Pnictogen-substituted tetrahedranes

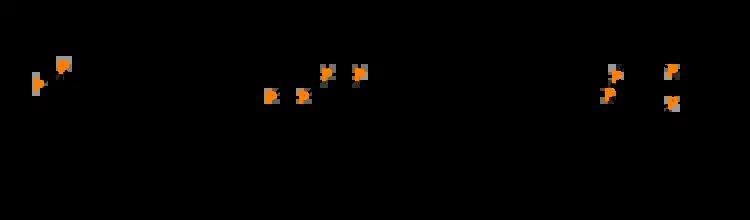
Stepwise dimerization of diphosphatetrahedrane with Ni(Cp)(IPr).

BuCP can also be reacted with Ni(IMes) (IMes = 1,3-bis(2,4,6-trimethylphenyl)imidazolin-2-ylidene) in toluene to produce 0.5 equivalents of an asymmetric compound with two hexacoordinate Ni atoms, a Ni-Ni bond, and two weak P-P interactions. This product is an intermediate for further chemistry. Heating the product at 60 °C for 3 hours causes the expulsion of a di-"tert"-butylacetylene and the reformation of P-P bonds. Another reaction pathway involves the addition of 3 equivalents of CO to the product, leading to the production of Ni(IMes)(CO) and the ladderane-like compound described at the beginning of this section. A third reaction pathway involves the addition of hexachloroethane. This produces a 1,2-diphosphocyclobutadiene ring ("vide supra") that is coordinated to both nickel atoms. This third reaction pathway also produces the ladderane analogue.